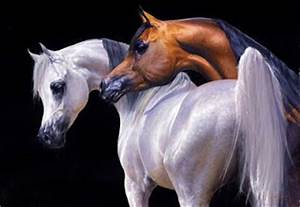
Label: horse